Ludwig Kübler

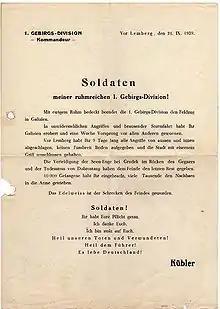
Daily Order of General Ludwig Kübler to the soldiers of 1st Mountain Division after the Battle of Lwów (September 21st, 1939)

At the start of World War II, Kübler's division was involved in the invasion of Poland as part of the 14th Army, commencing on 1 September 1939. It fought in the Carpathian Mountains, distinguishing itself during the capture of the Dukla Pass. On 27 October, Kübler was awarded the Knight's Cross of the Iron Cross for his role in the Polish campaign. Then on 1 December 1939 he was promoted to "Generalleutnant". During the invasion of France and the Low Countries in May 1940, Kübler's division was not heavily committed, fighting on the Franco-Belgian border and crossing the Maas on 15 May. The division was stationed around Arras after the fall of France, as it had been selected to form part of the invasion force for Operation Sealion, the invasion of the United Kingdom. After that operation was postponed, on 25 October 1940 Kübler was appointed to command the XXXXIX Mountain Corps, which included the 1st Mountain Division. His corps was earmarked for Operation Felix, the planned capture of Gibraltar, but that operation was also called off. Due to the disfigurement caused by the wounds he suffered during World War I, Kübler became known to his troops as "Limping Nurmi", a reference to the Finnish long-distance runner Paavo Nurmi.